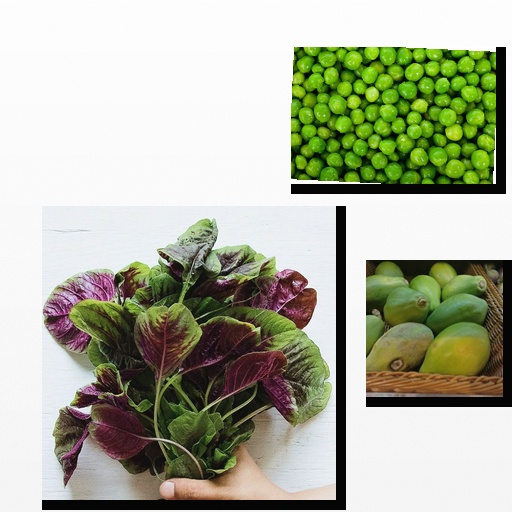
Food items: papaya, amaranth, peas